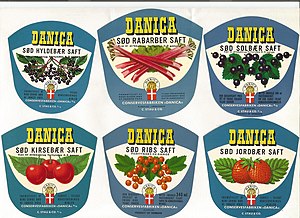
Conservesfabrikken Danica
Nogle af de mange labels Danica producerede
Labels fra Conservesfabrikken Danica
Conservesfabrikken Danica blev grundlagt i 1901 i Slagelse af Cornelius Stau.